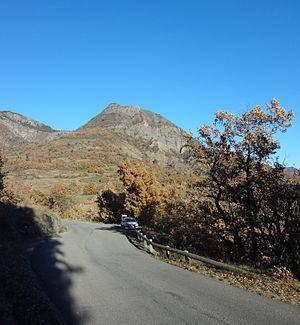
Lardier-et-Valença est une commune française située dans le département des Hautes-Alpes en région Provence-Alpes-Côte d'Azur.